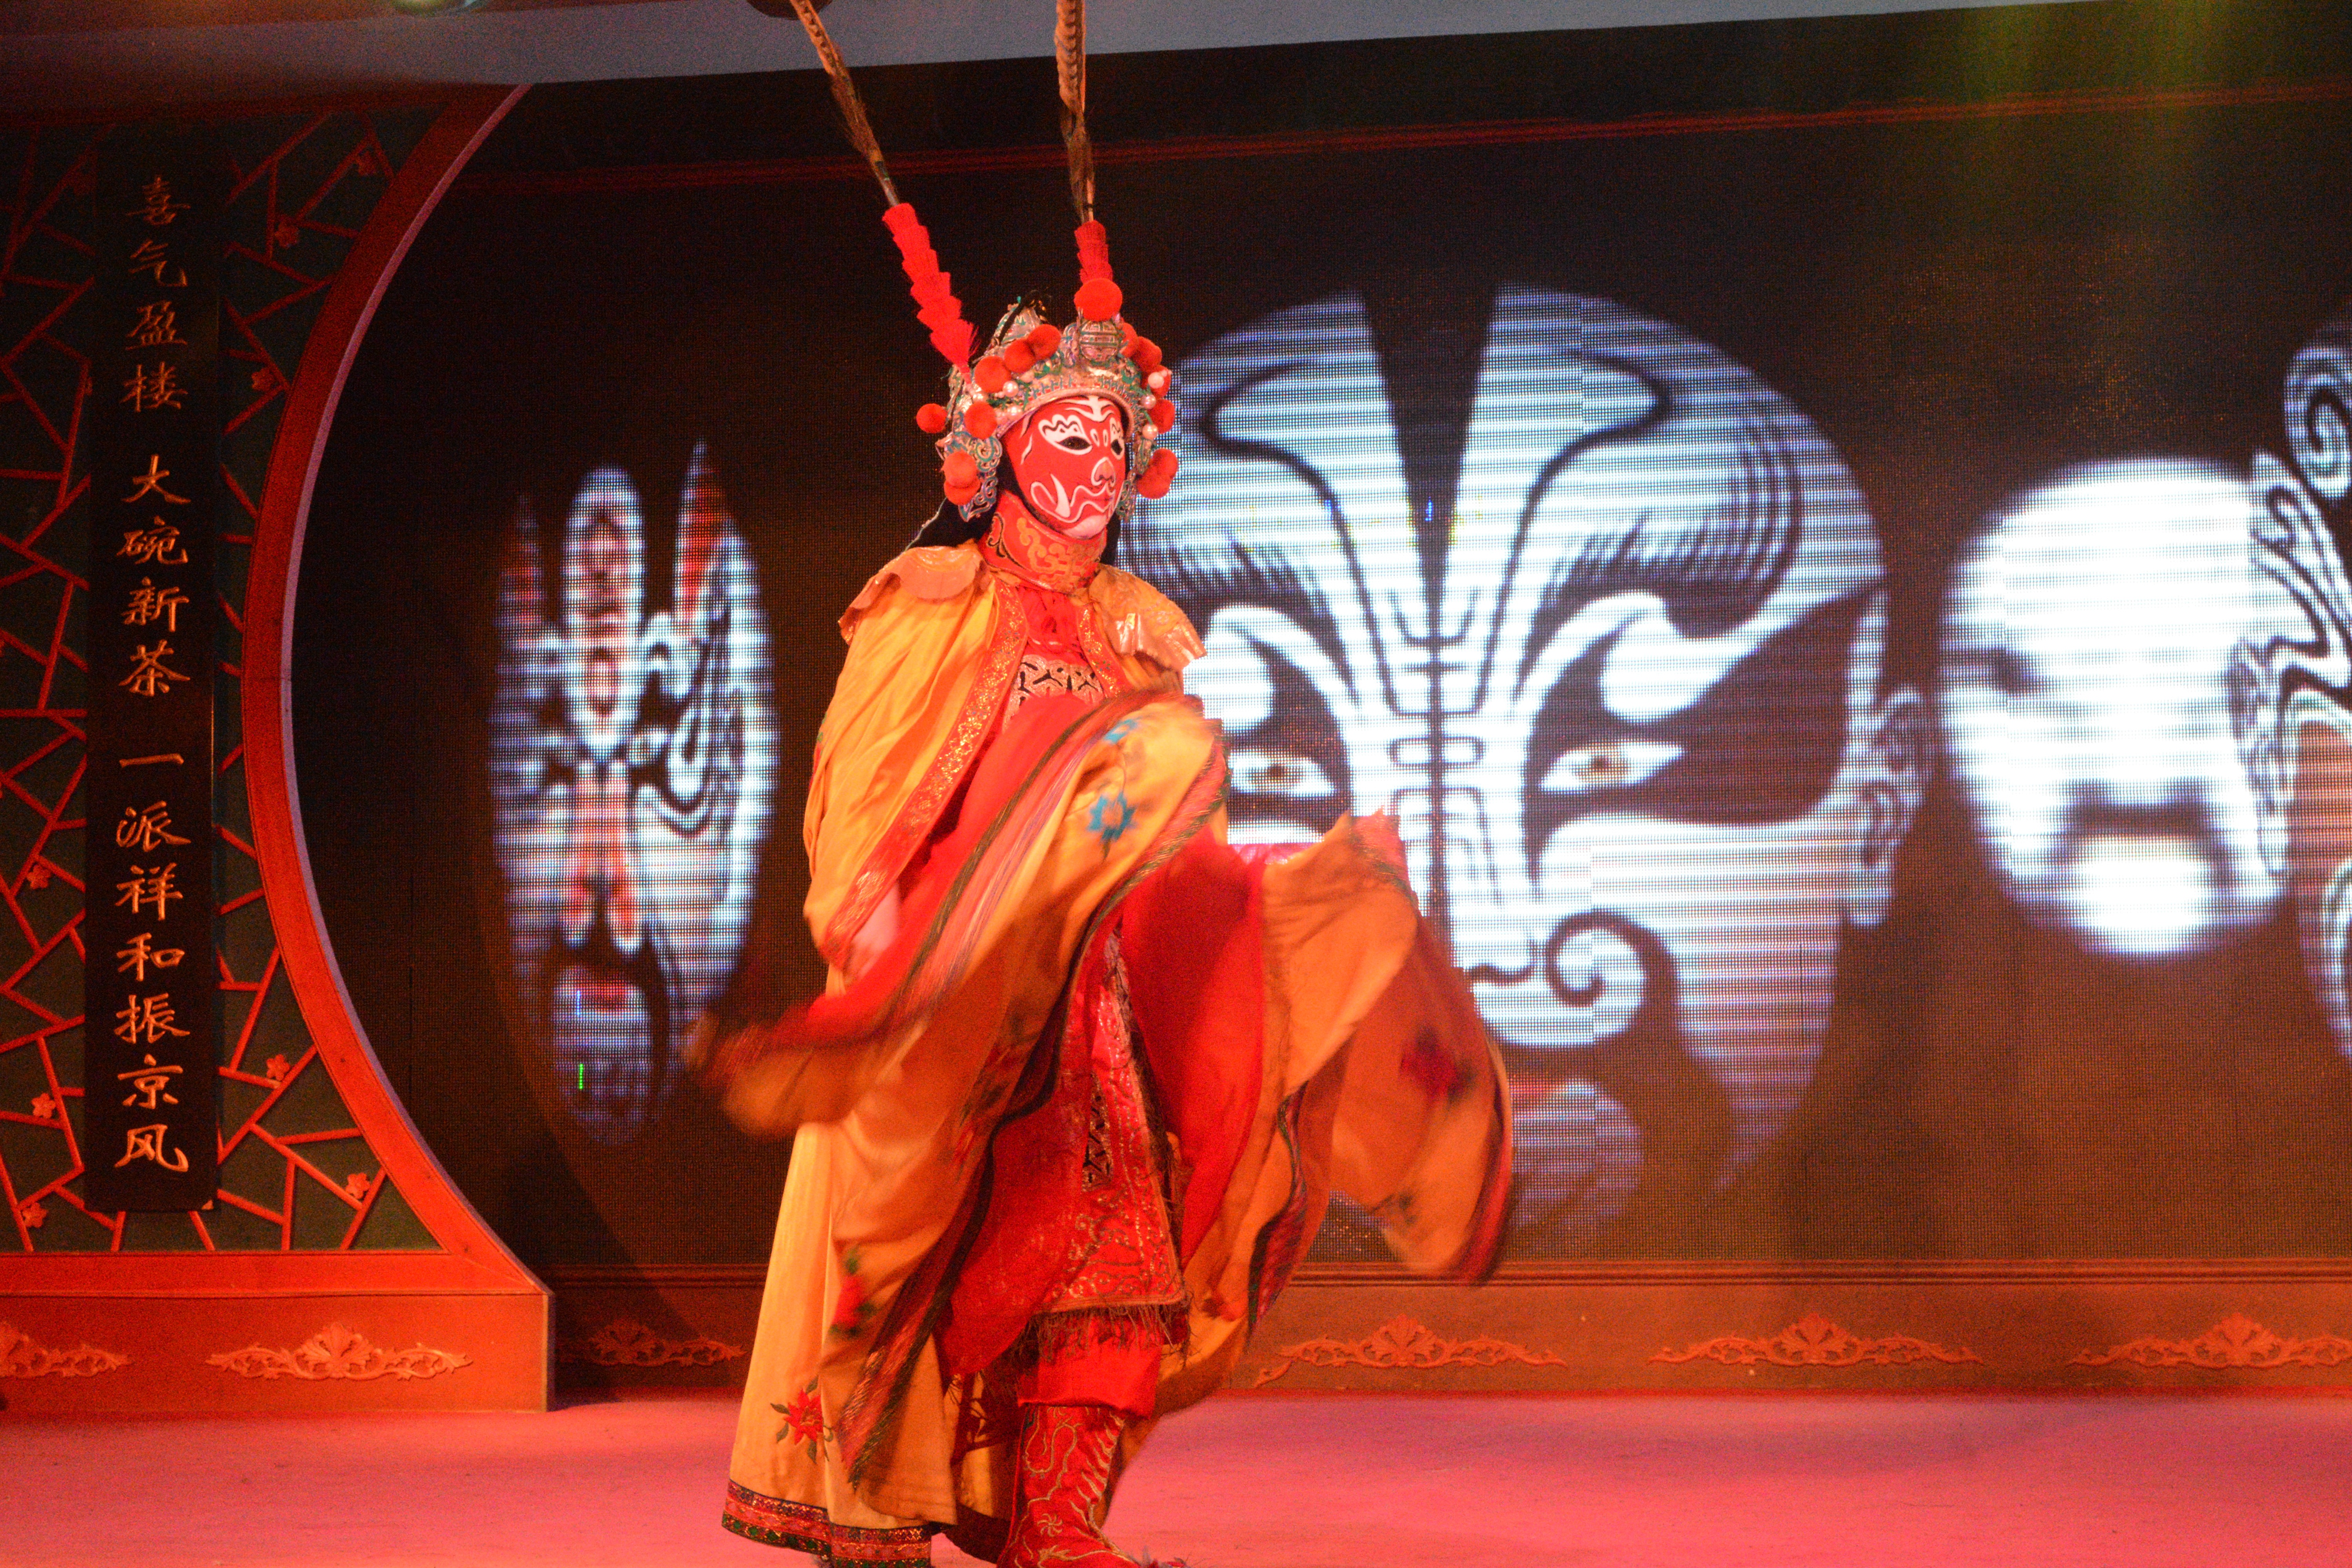
performance art, stage, performance, entertainment, performing arts, musical theatre